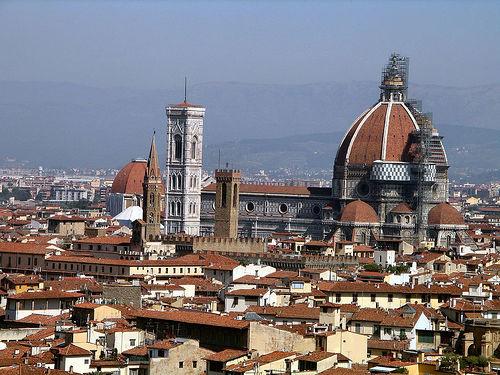
Weather: cloudy or overcast